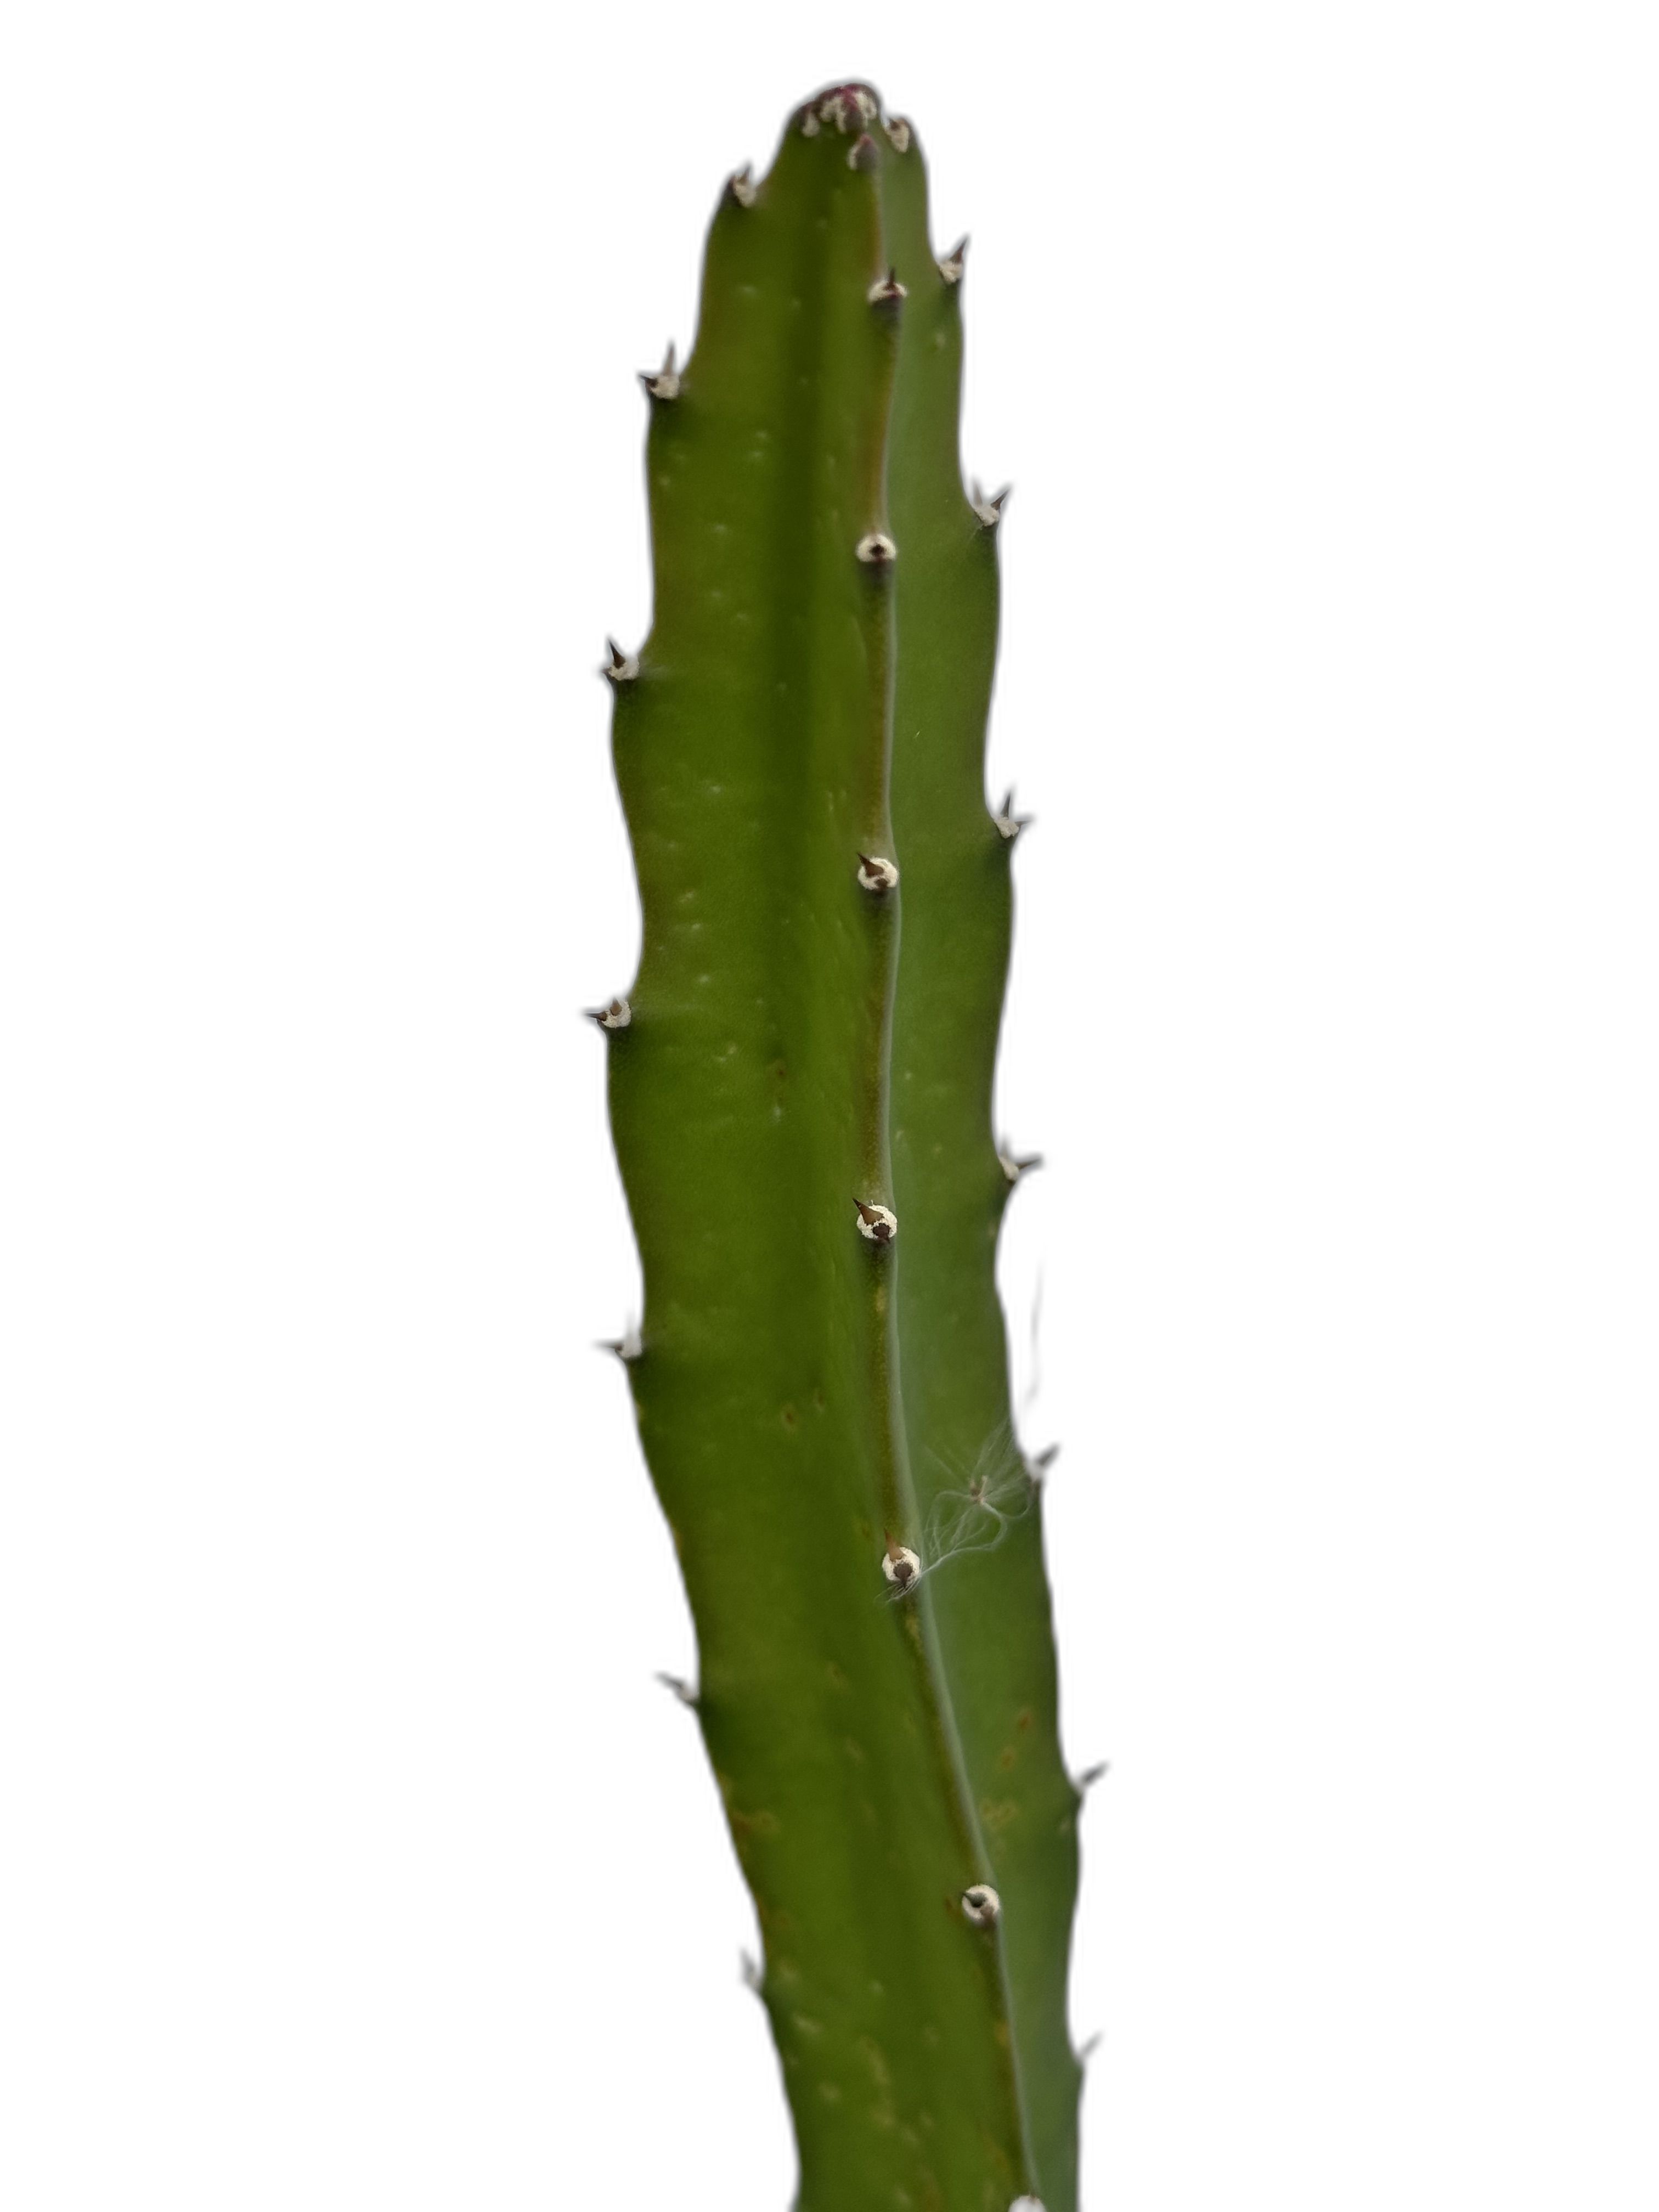
Label: Good leaf